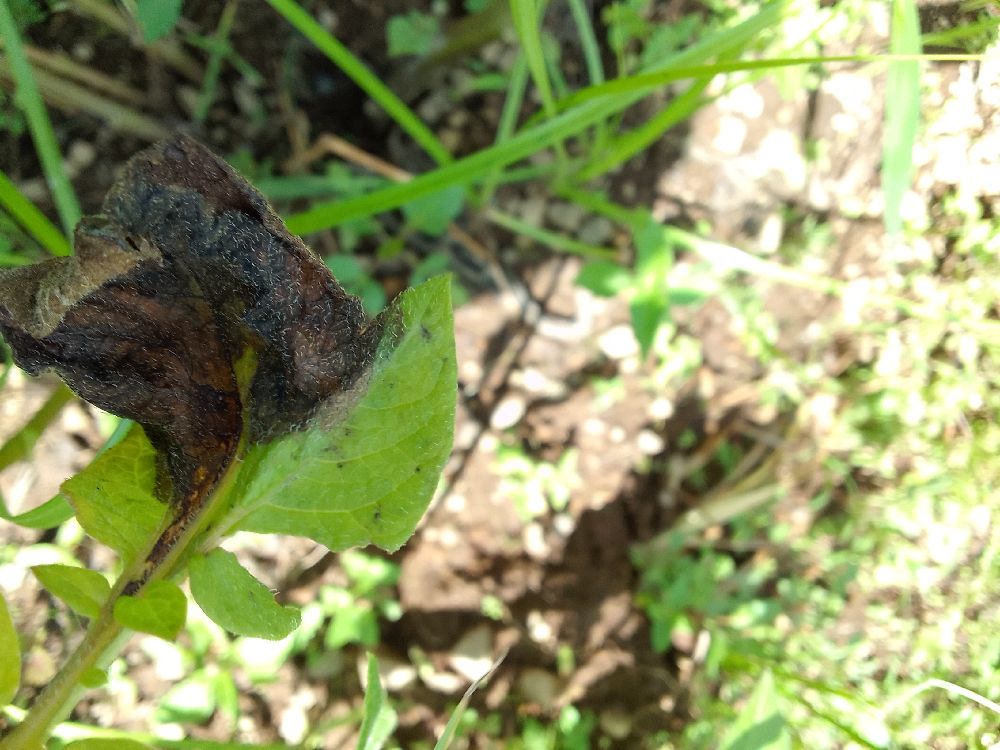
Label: Late blight